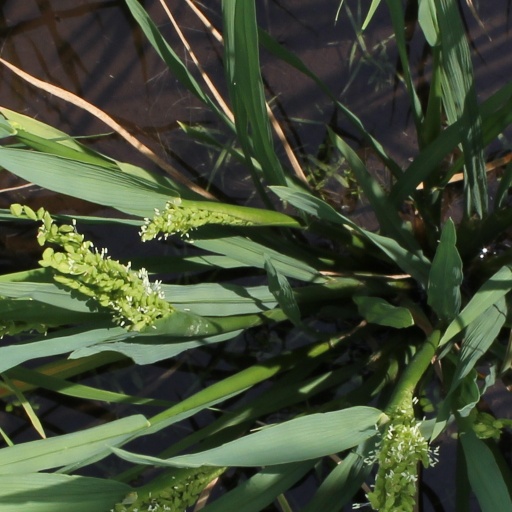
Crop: rice